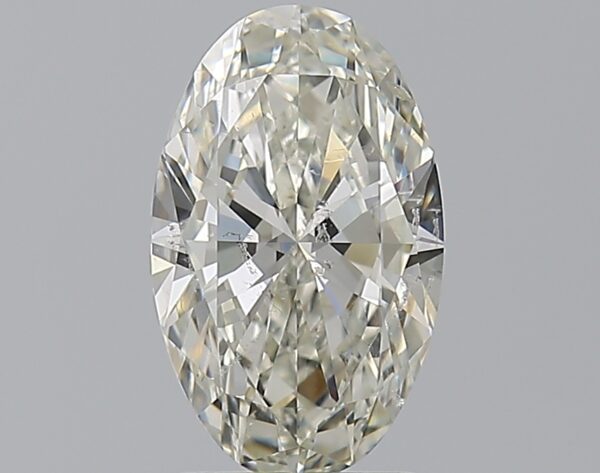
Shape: oval
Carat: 1.65
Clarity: SI2
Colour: J
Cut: EX
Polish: EX
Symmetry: EX
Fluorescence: N
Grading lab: GIA
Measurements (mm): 10.26 x 6.32 x 3.74